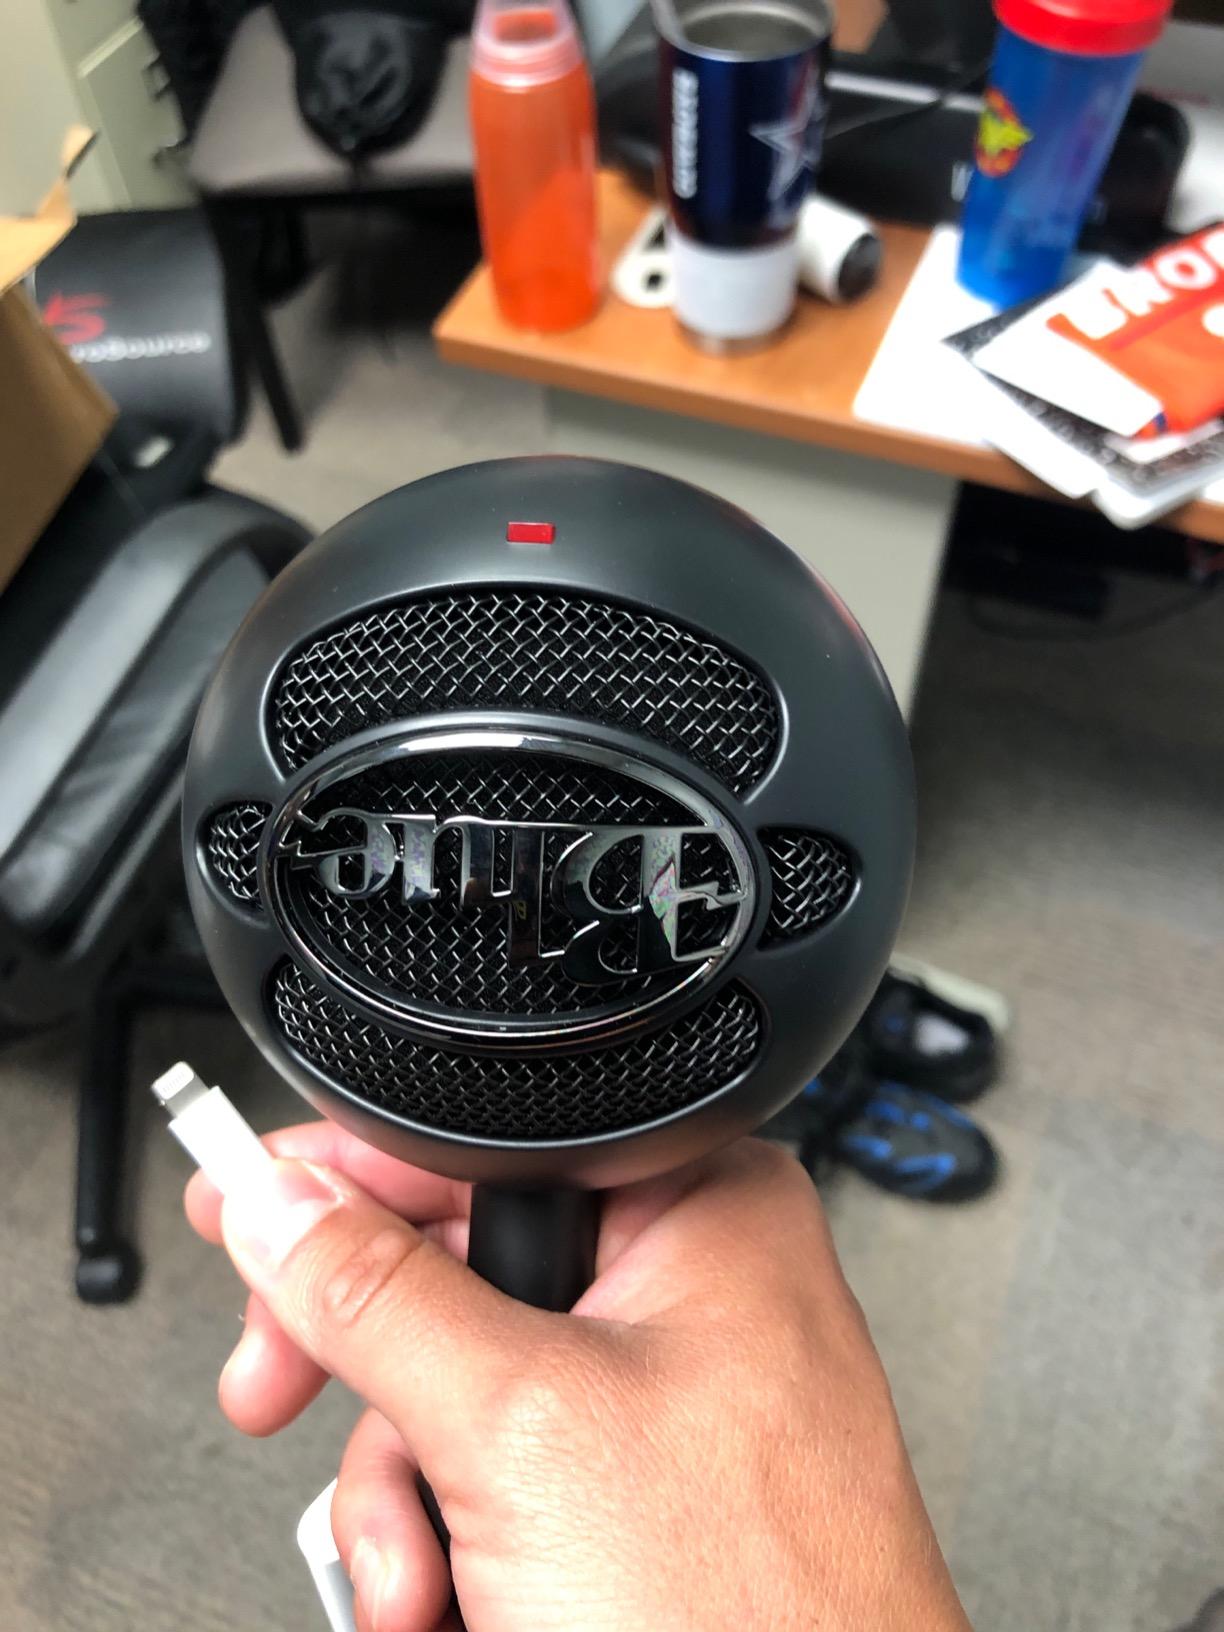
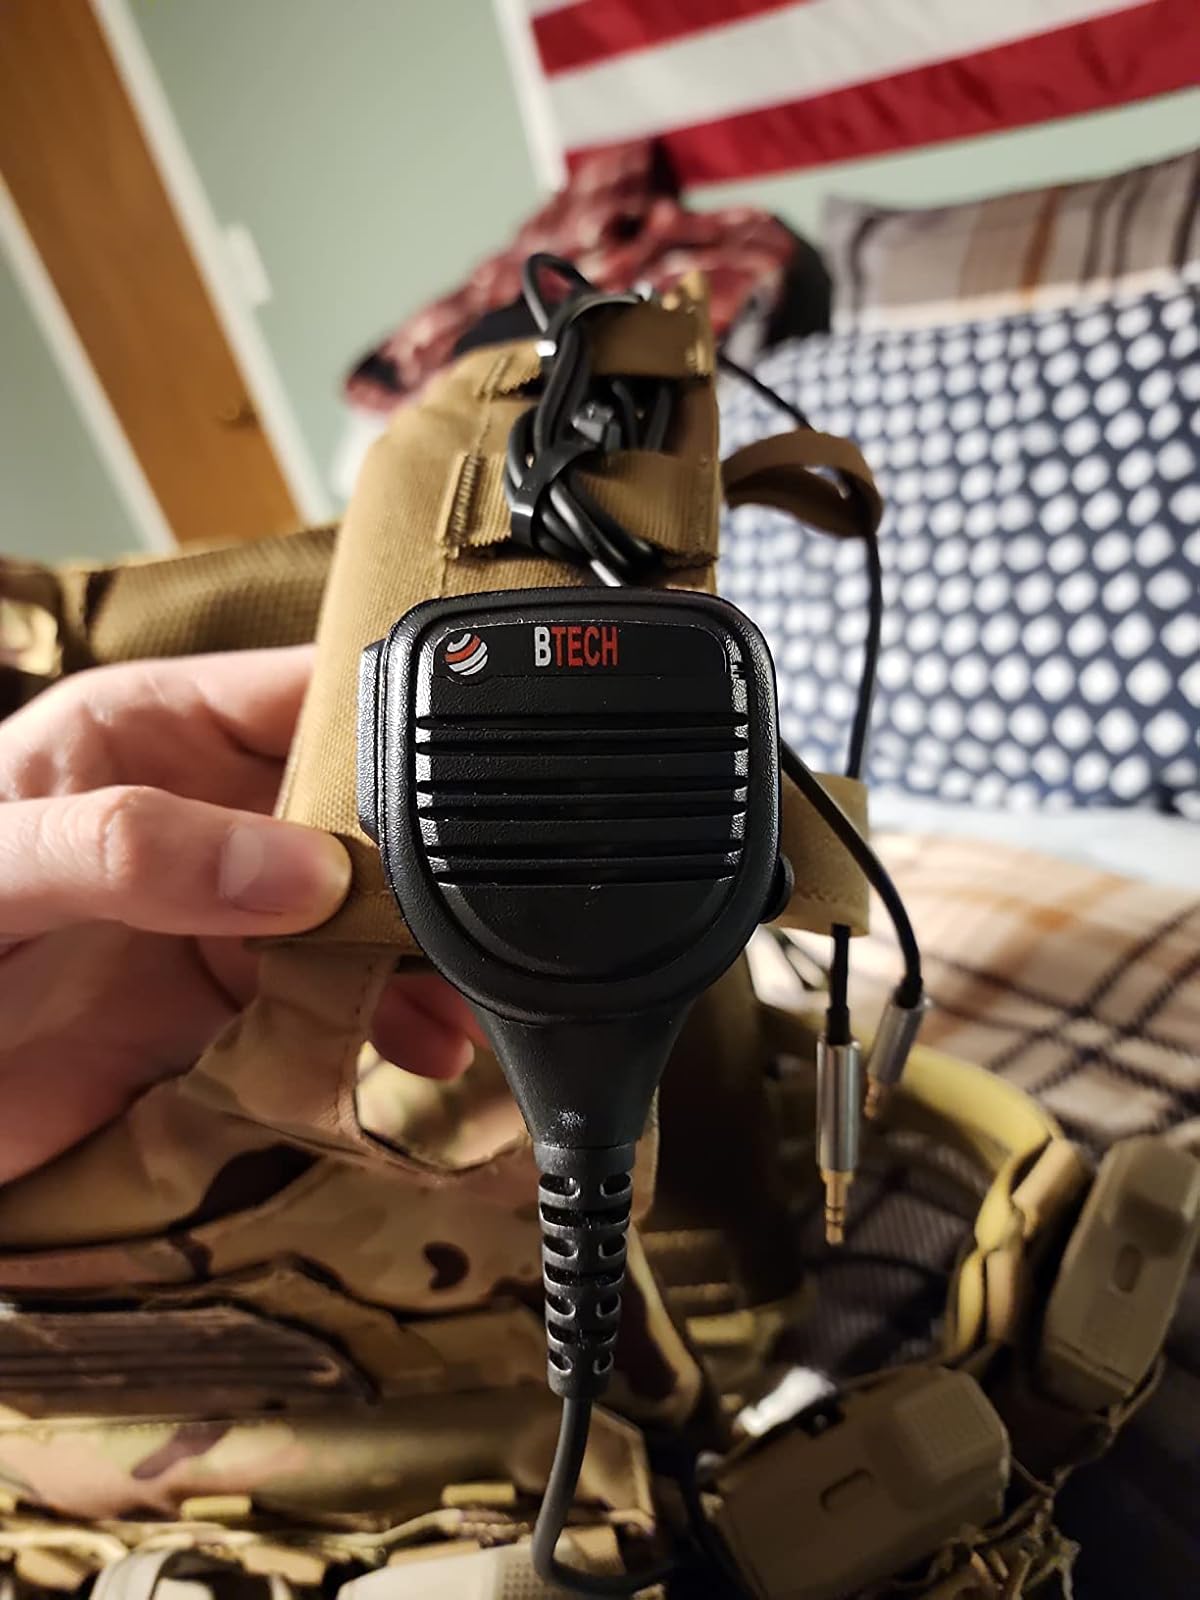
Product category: microphone
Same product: no